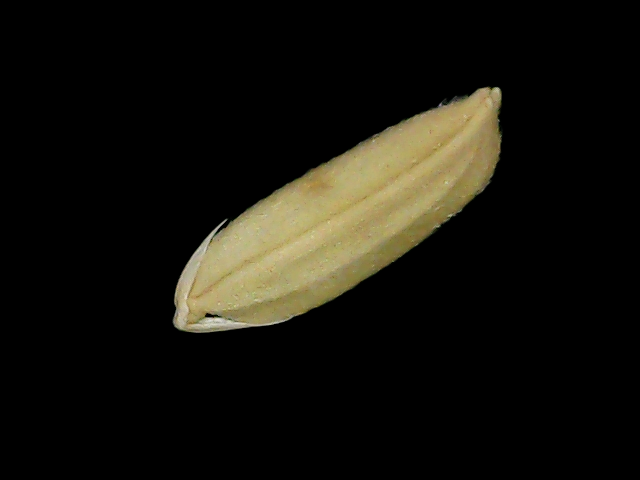
Rice variety: Br23